Maryland Route 195

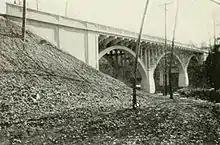
Black and white three-quarter view from just above water level of a triple span reinforced concrete, open spandrel arch bridge spanning a river.

MD 195 begins at the intersection of Carroll Avenue, Eastern Avenue, and Willow Street at the District of Columbia boundary in the city of Takoma Park. The highway continues west as Carroll Street through the Takoma neighborhood of Washington, D.C., where it provides access to the Takoma station on the Washington Metro's Red Line. MD 195 heads east as a two-lane undivided street through the Takoma Park Historic District. The highway turns north at its intersection with Laurel Avenue, then northeast toward Takoma Junction. There, MD 195 briefly runs concurrently with MD 410. MD 410 heads northwest from Takoma Junction toward Silver Spring along Philadelphia Avenue and east from the concurrency along Ethan Allen Avenue. MD 195 continues northeast on Carroll Avenue and descends into the valley of Sligo Creek. Old Carroll Avenue splits northeast toward Sligo Creek Parkway as the state highway veers north and crosses the Carroll Avenue Bridge, a triple span reinforced concrete, open spandrel arch bridge that crosses the parkway, the creek, and the Sligo Creek Trail.